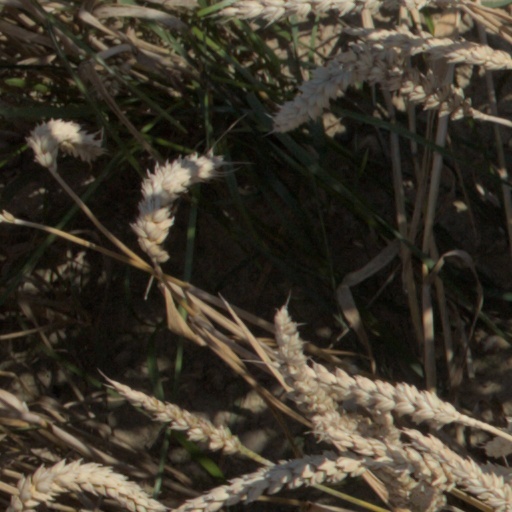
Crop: wheat